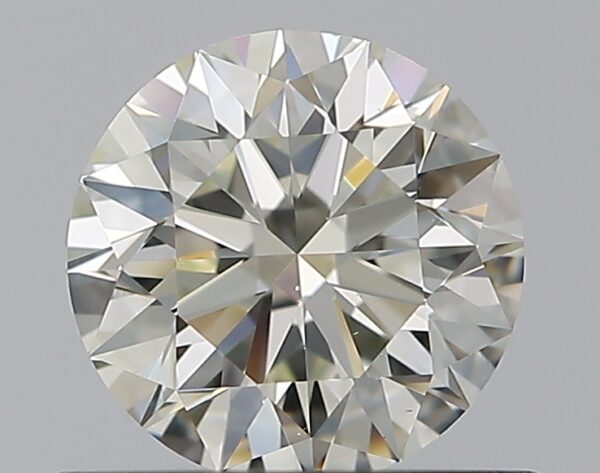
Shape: round
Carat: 0.65
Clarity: VS1
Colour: K
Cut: VG
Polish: EX
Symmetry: VG
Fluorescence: N
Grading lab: GIA
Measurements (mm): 5.45 x 5.51 x 3.46